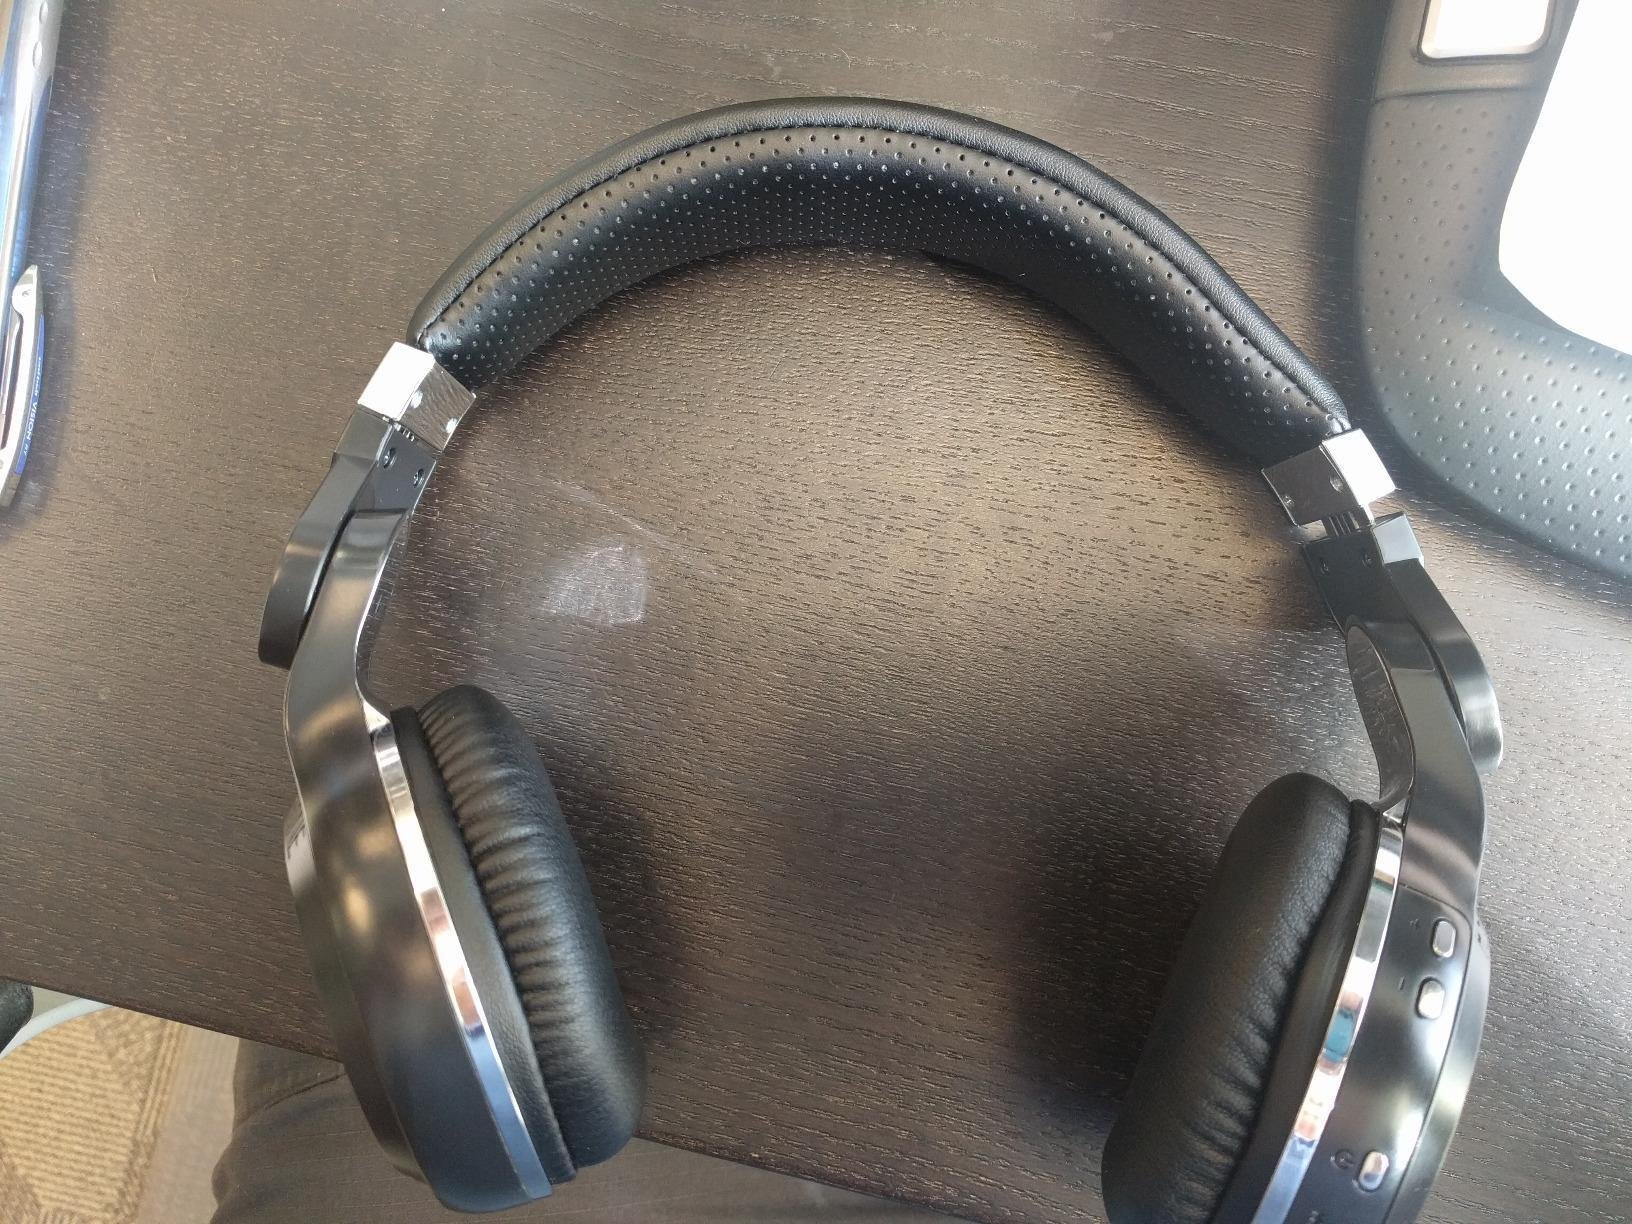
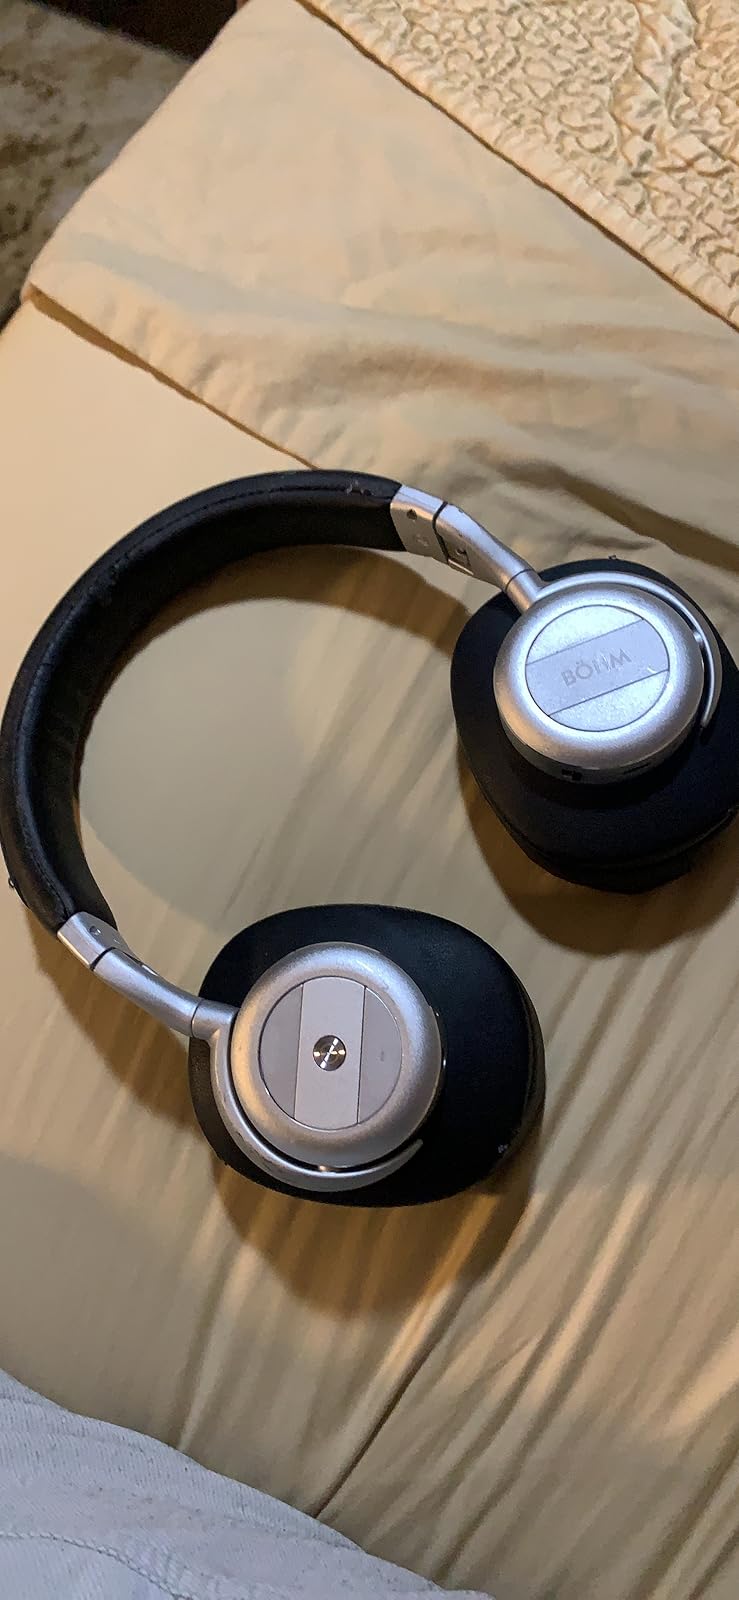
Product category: headphones
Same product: no